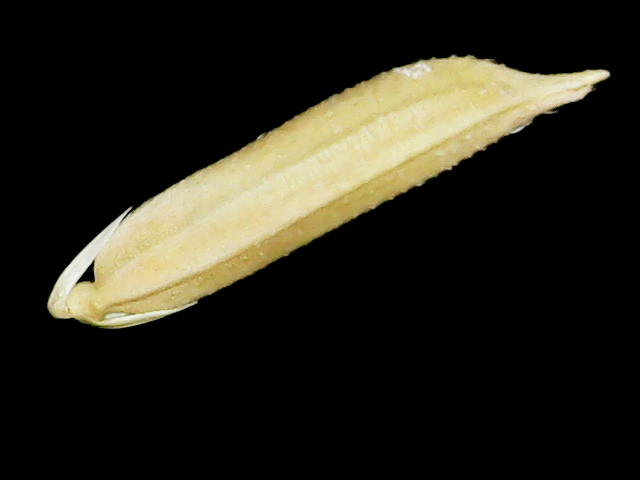
Rice variety: Binadhan25